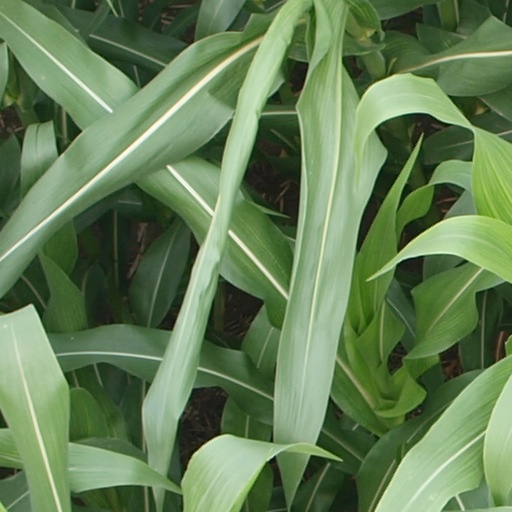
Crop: maize; corn